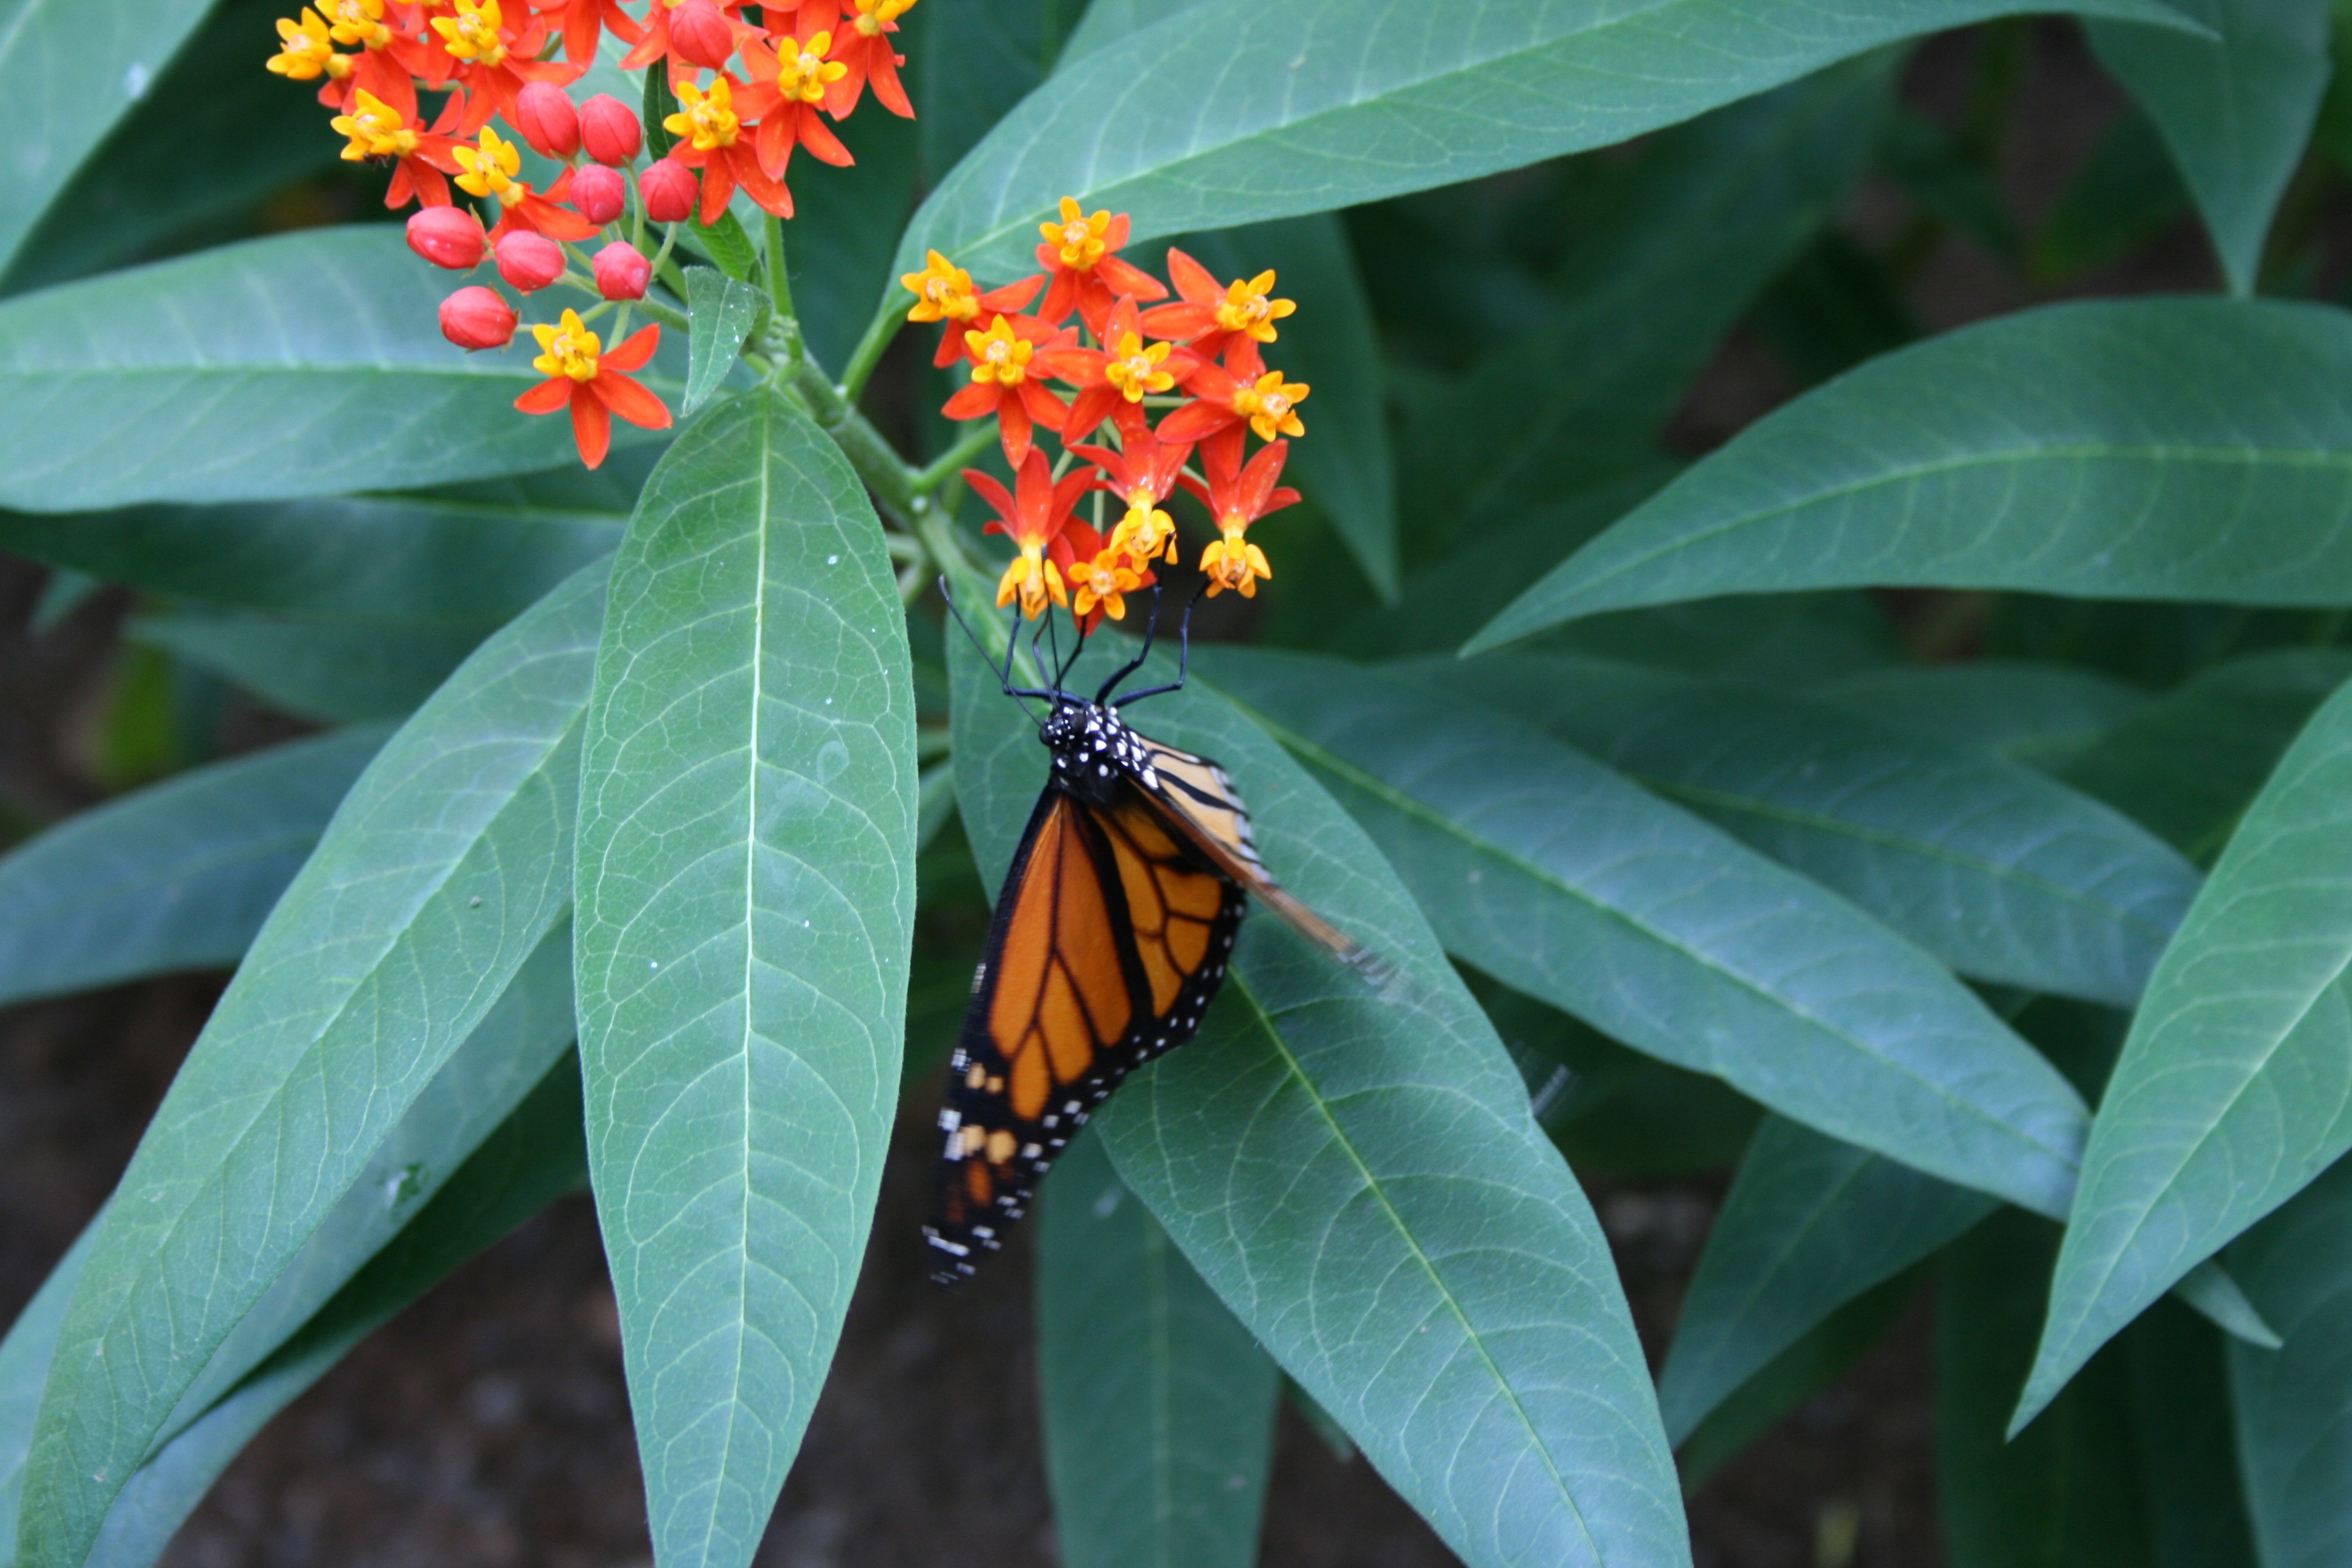
nature, plant, leaf, flower, insect, botany, butterfly, fauna, invertebrate, monarch butterfly, arthropod, pollinator, moths and butterflies